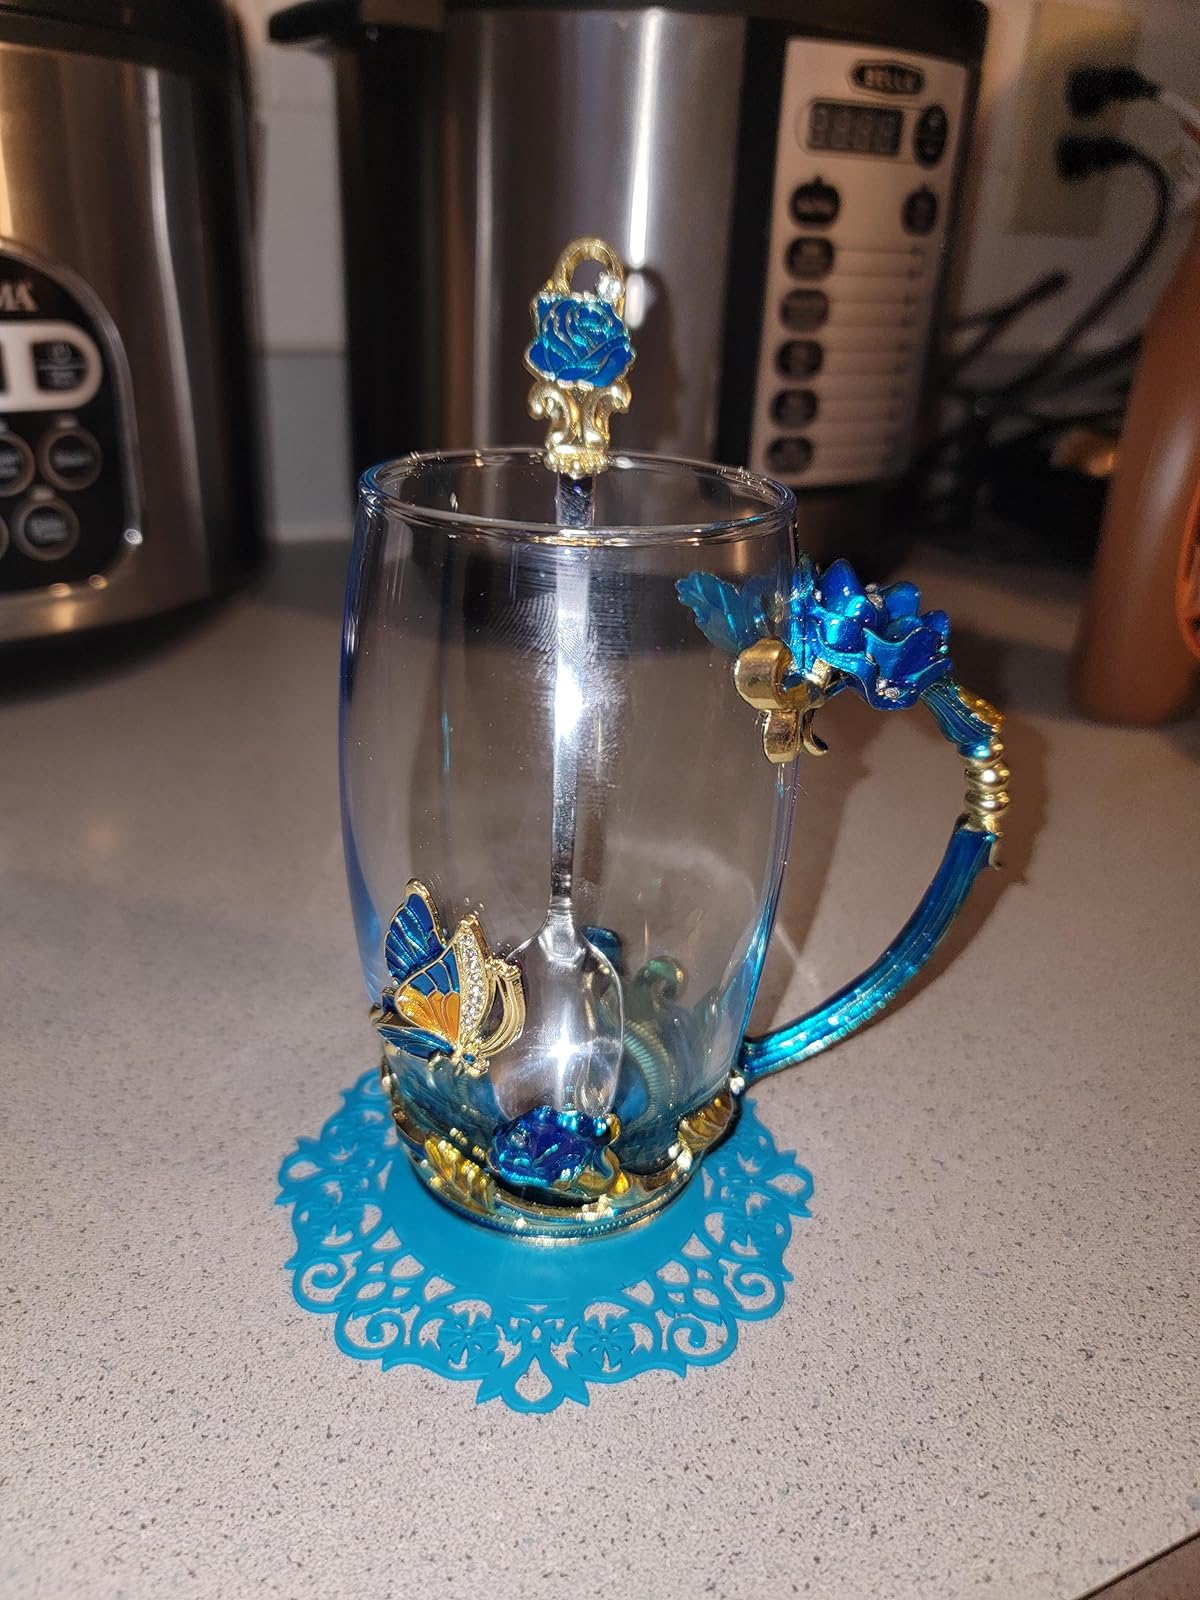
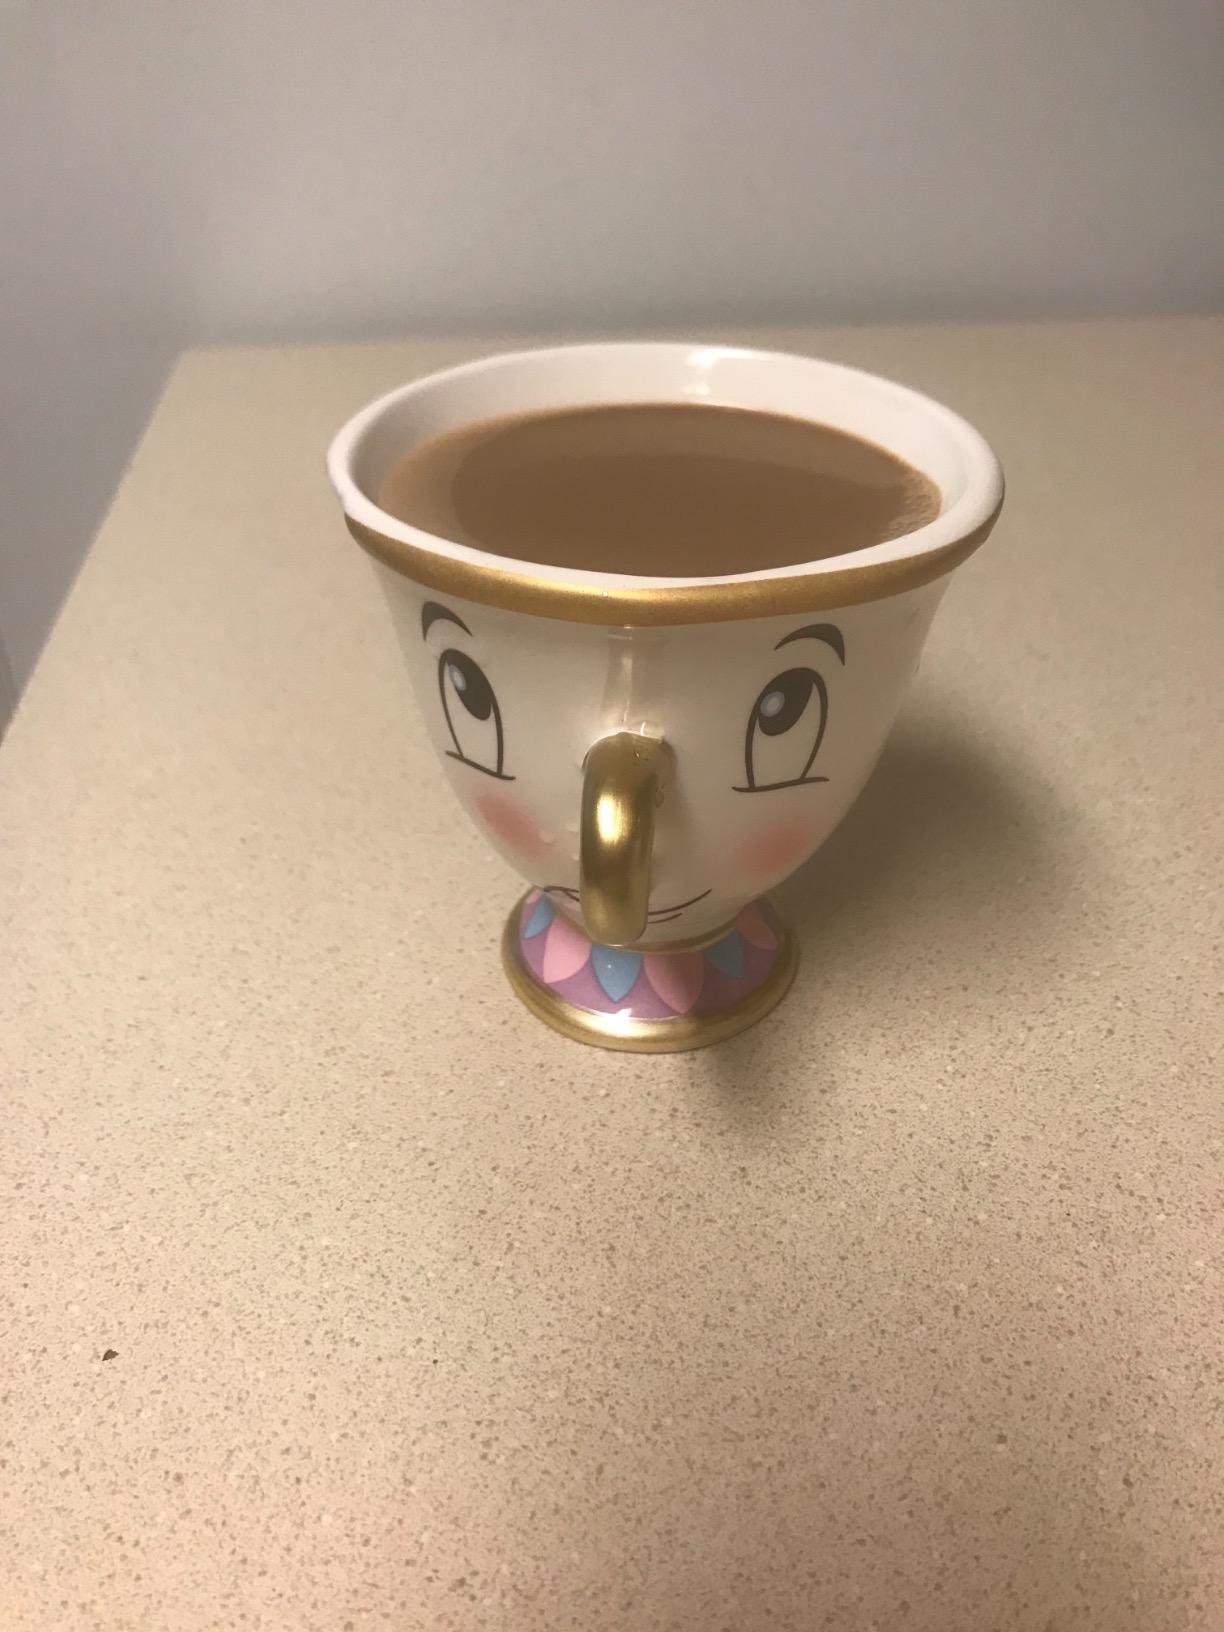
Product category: items_mug
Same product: no